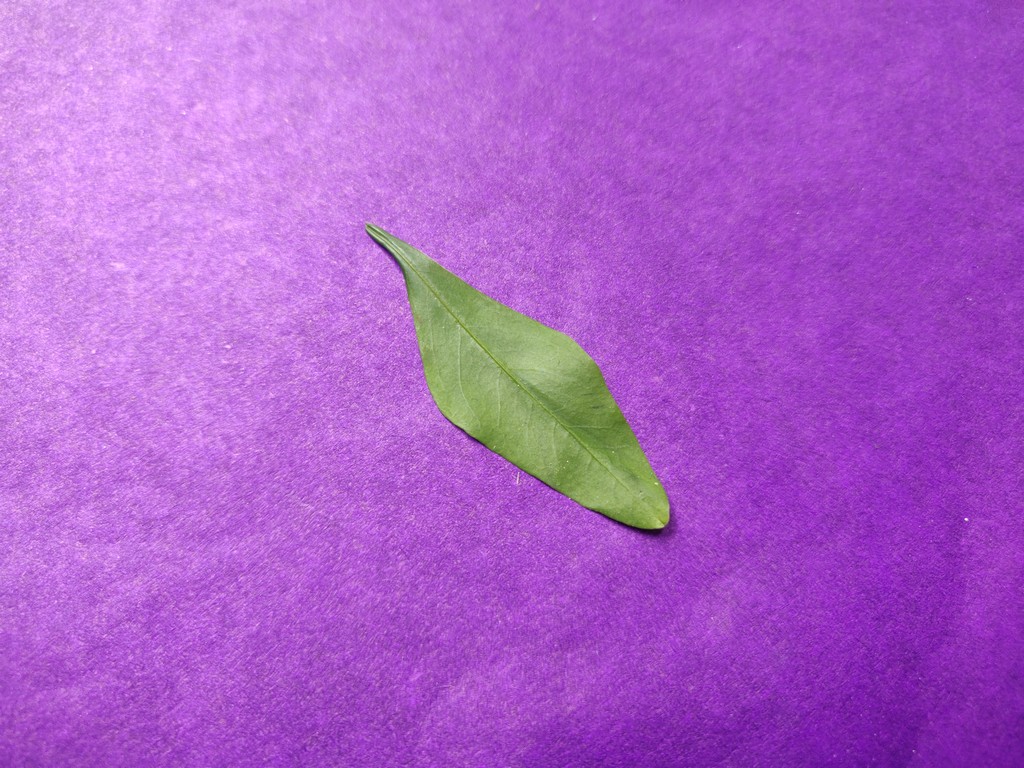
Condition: Healthy
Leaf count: single
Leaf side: front